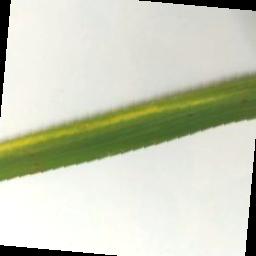
Label: Rice___Brown_Spot